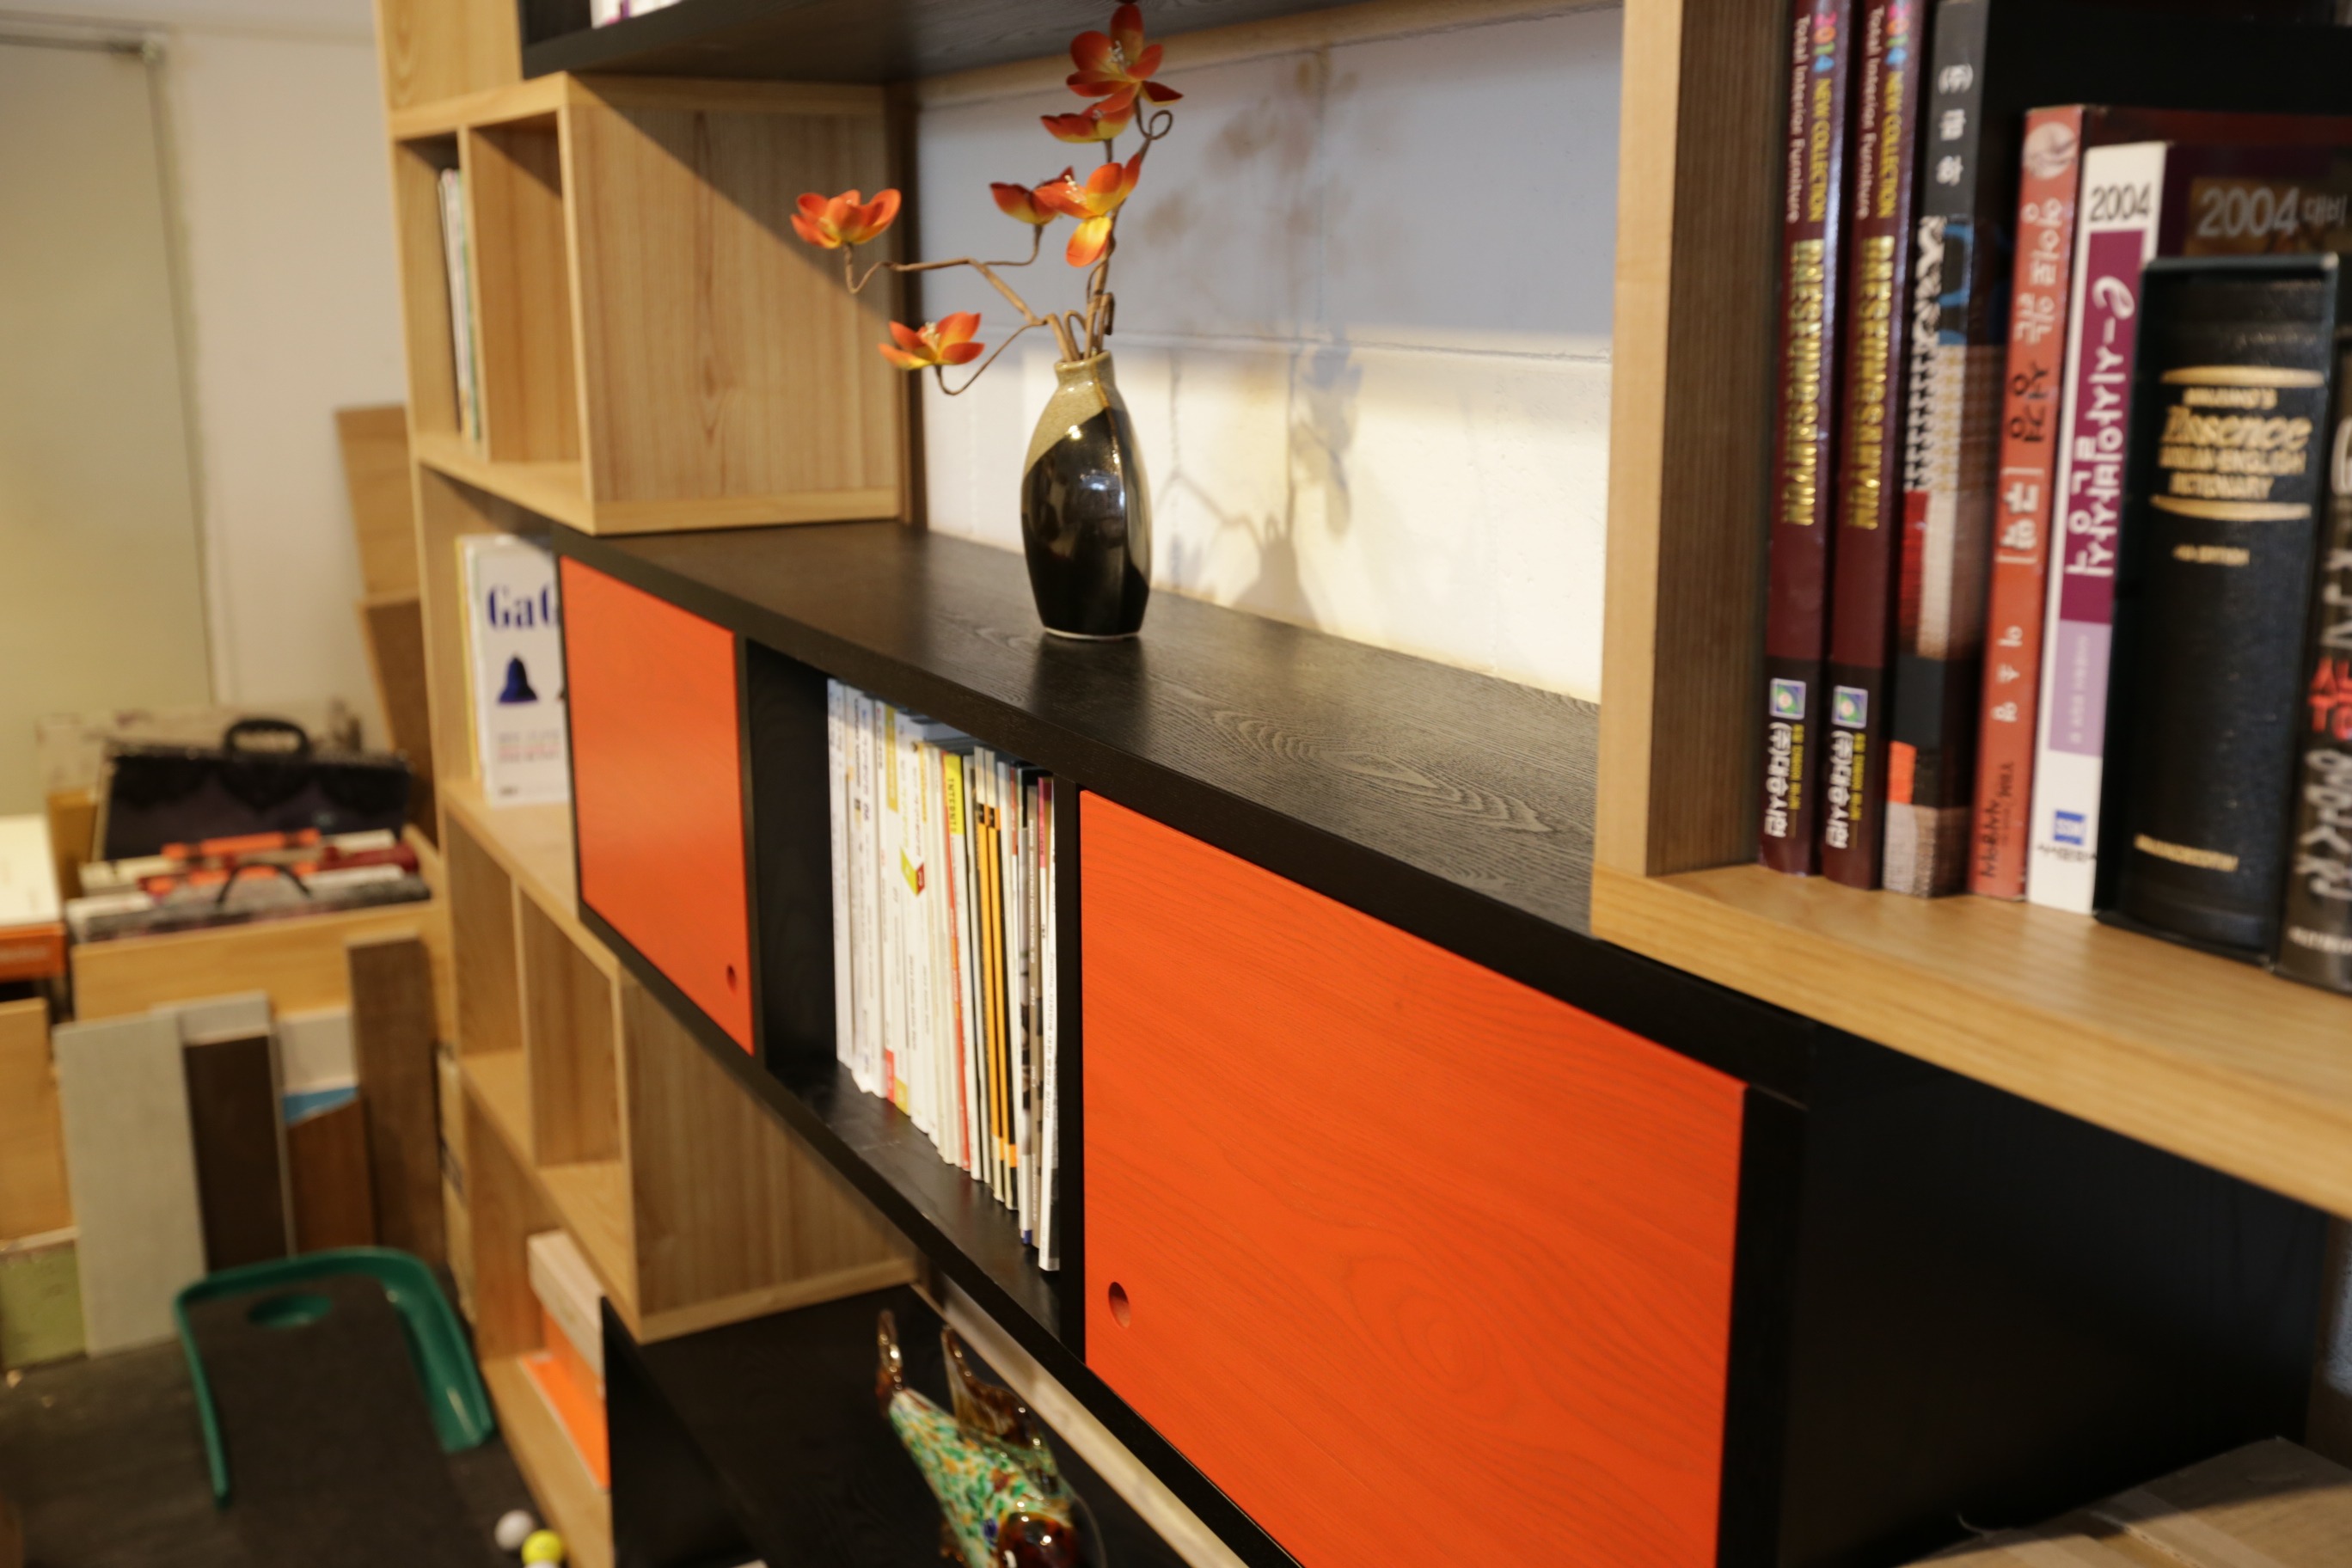
house, interior, home, decoration, shelf, living room, residential, furniture, room, decor, apartment, modern, interior design, living, indoors, relaxation, luxury, design, comfort, comfortable, cabinetry